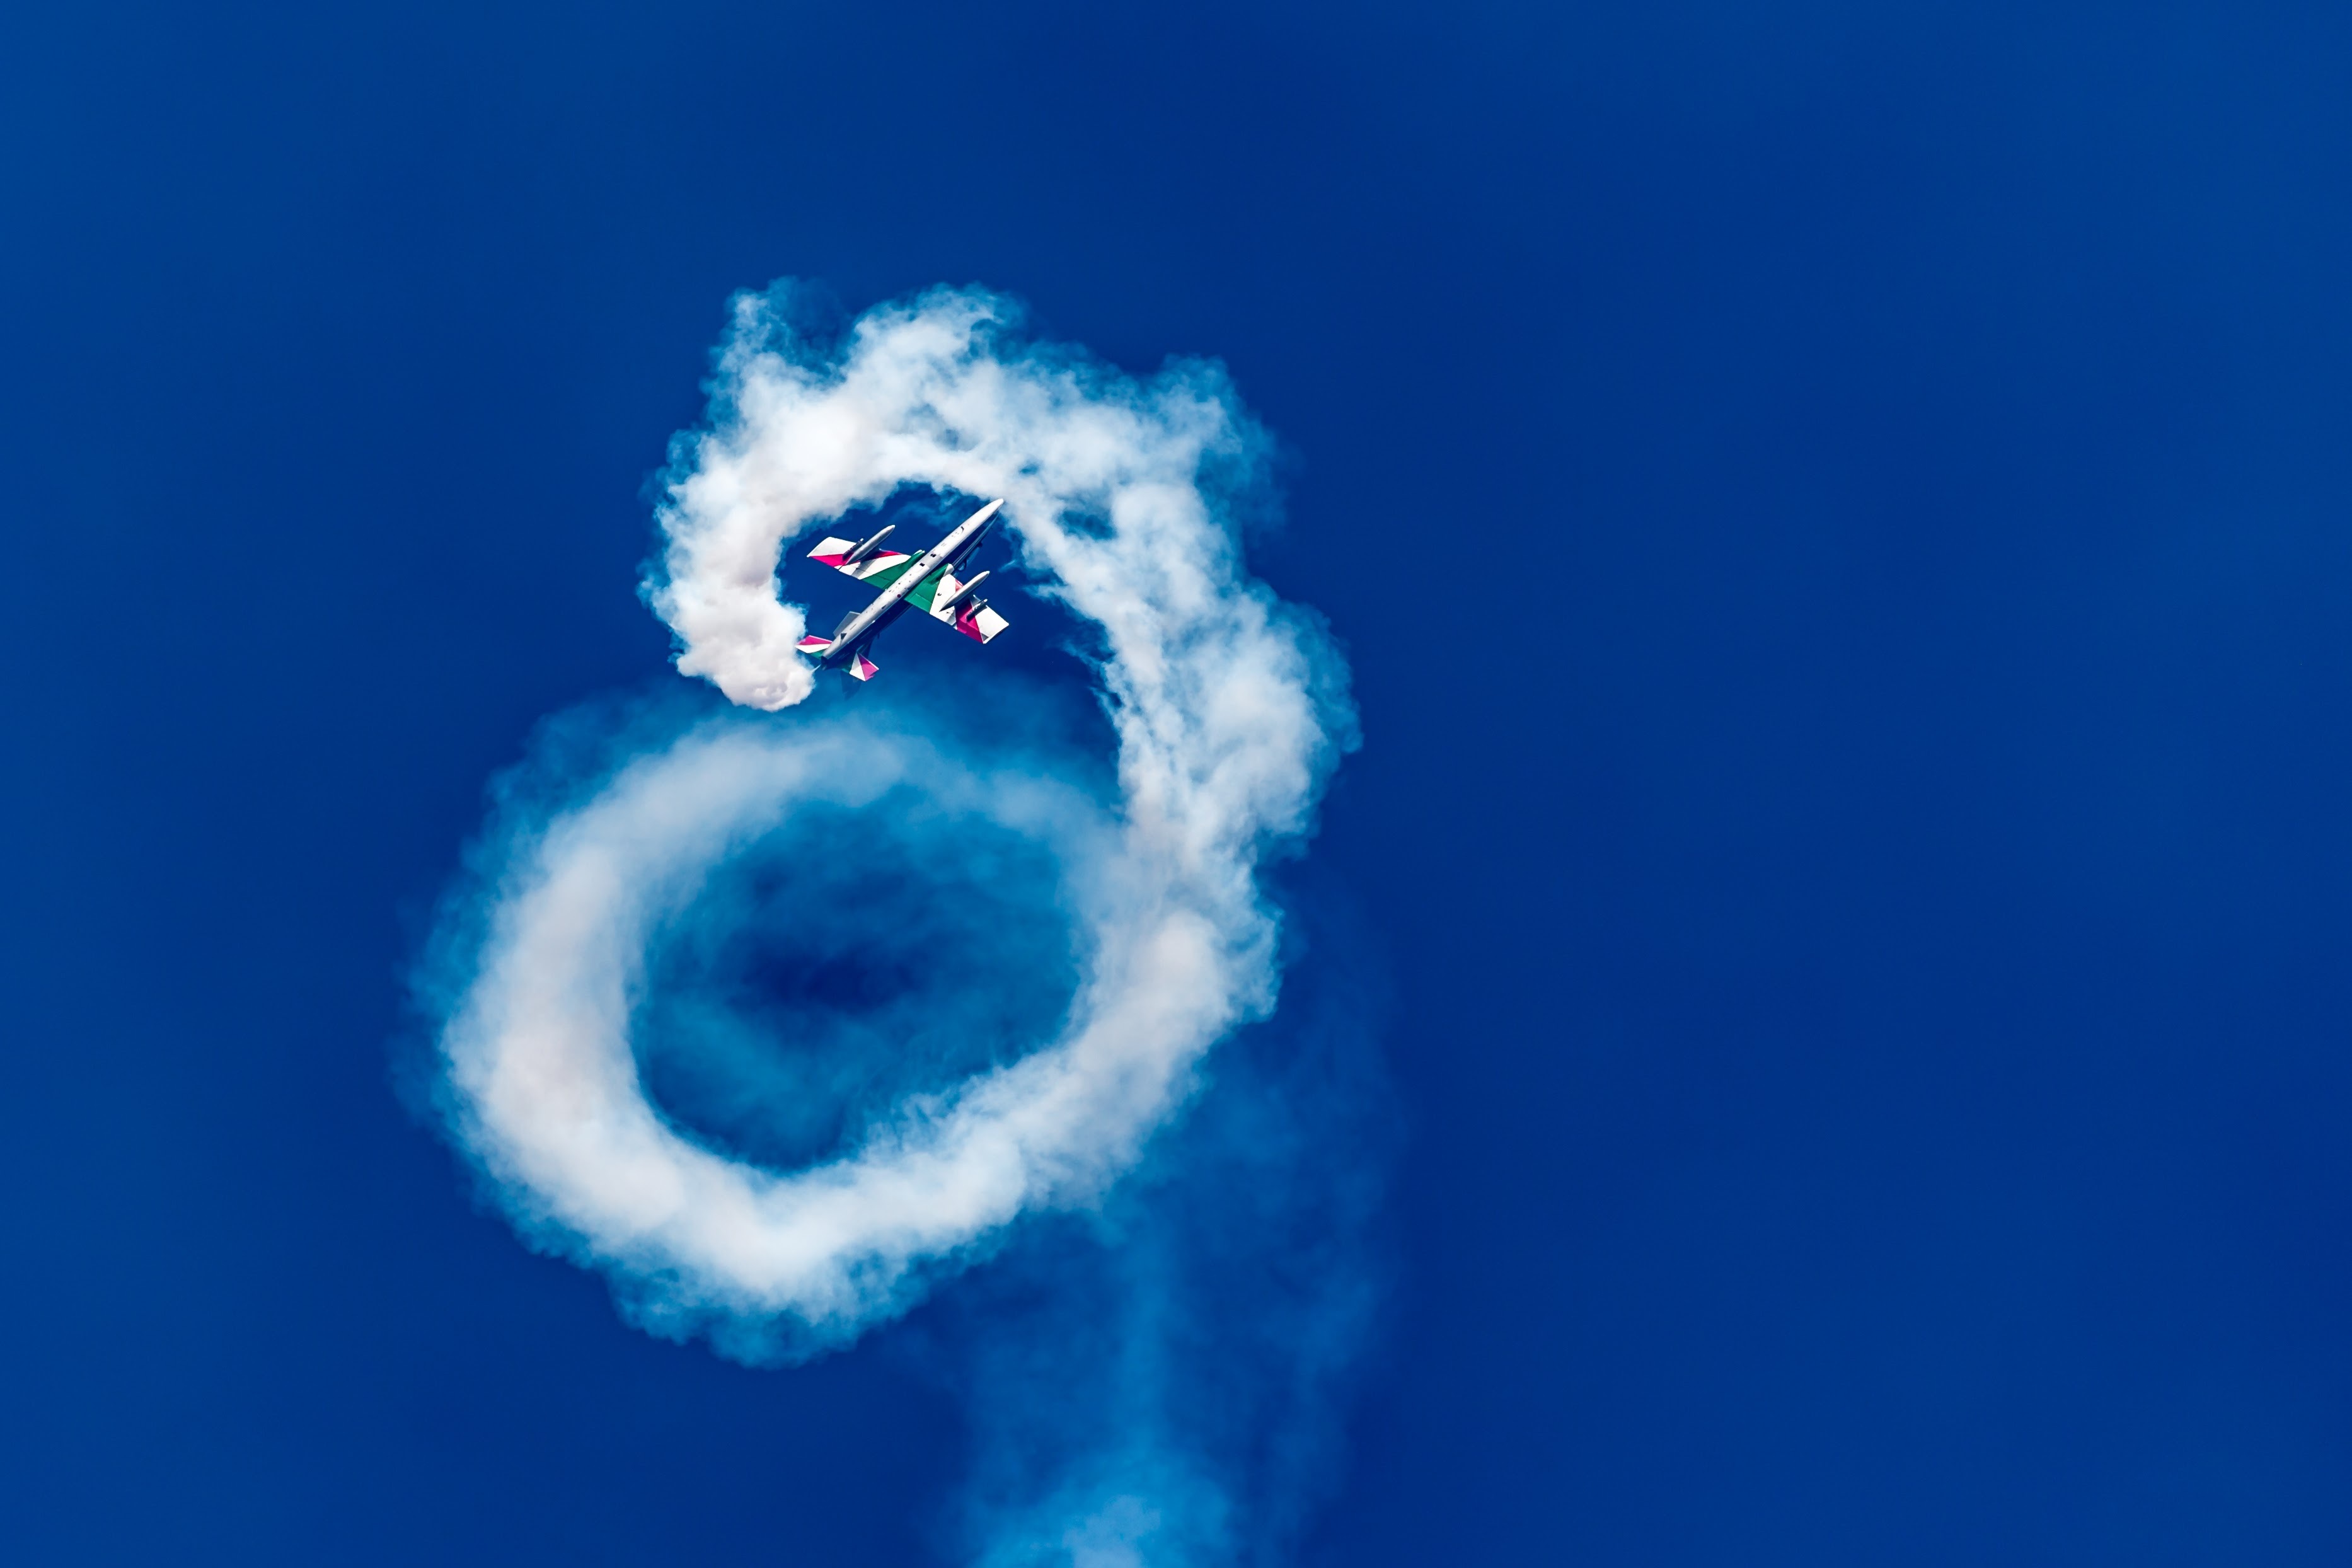
cloud, sky, aircraft, blue, air show, aerobatics, frecce tricolori, air14, payerne, aermacchi, mb 339 a pan, atmosphere of earth, computer wallpaper, geological phenomenon